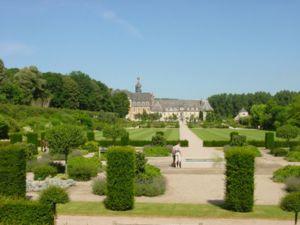
abbaye cistercienne et jardins de Valloires (Argoules, France)
L’Authie est un fleuve côtier du nord de la France qui se jette dans la Manche après un cours long de 108,18 kilomètres sis dans les départements de la Somme et du Pas-de-Calais, dans le bassin Artois-Picardie. Son cours, orienté ouest - nord-ouest, épouse la direction des autres fleuves côtiers du nord de la France, la Canche au nord, la Somme et la Bresle au sud.